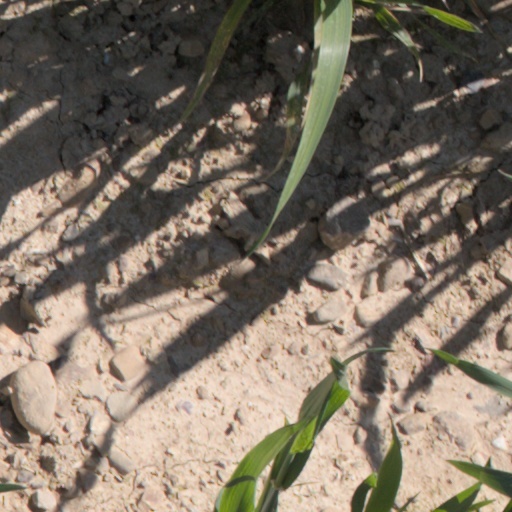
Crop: wheat